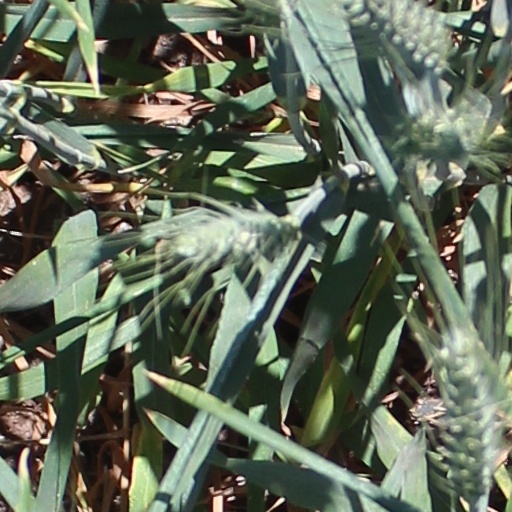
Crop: wheat